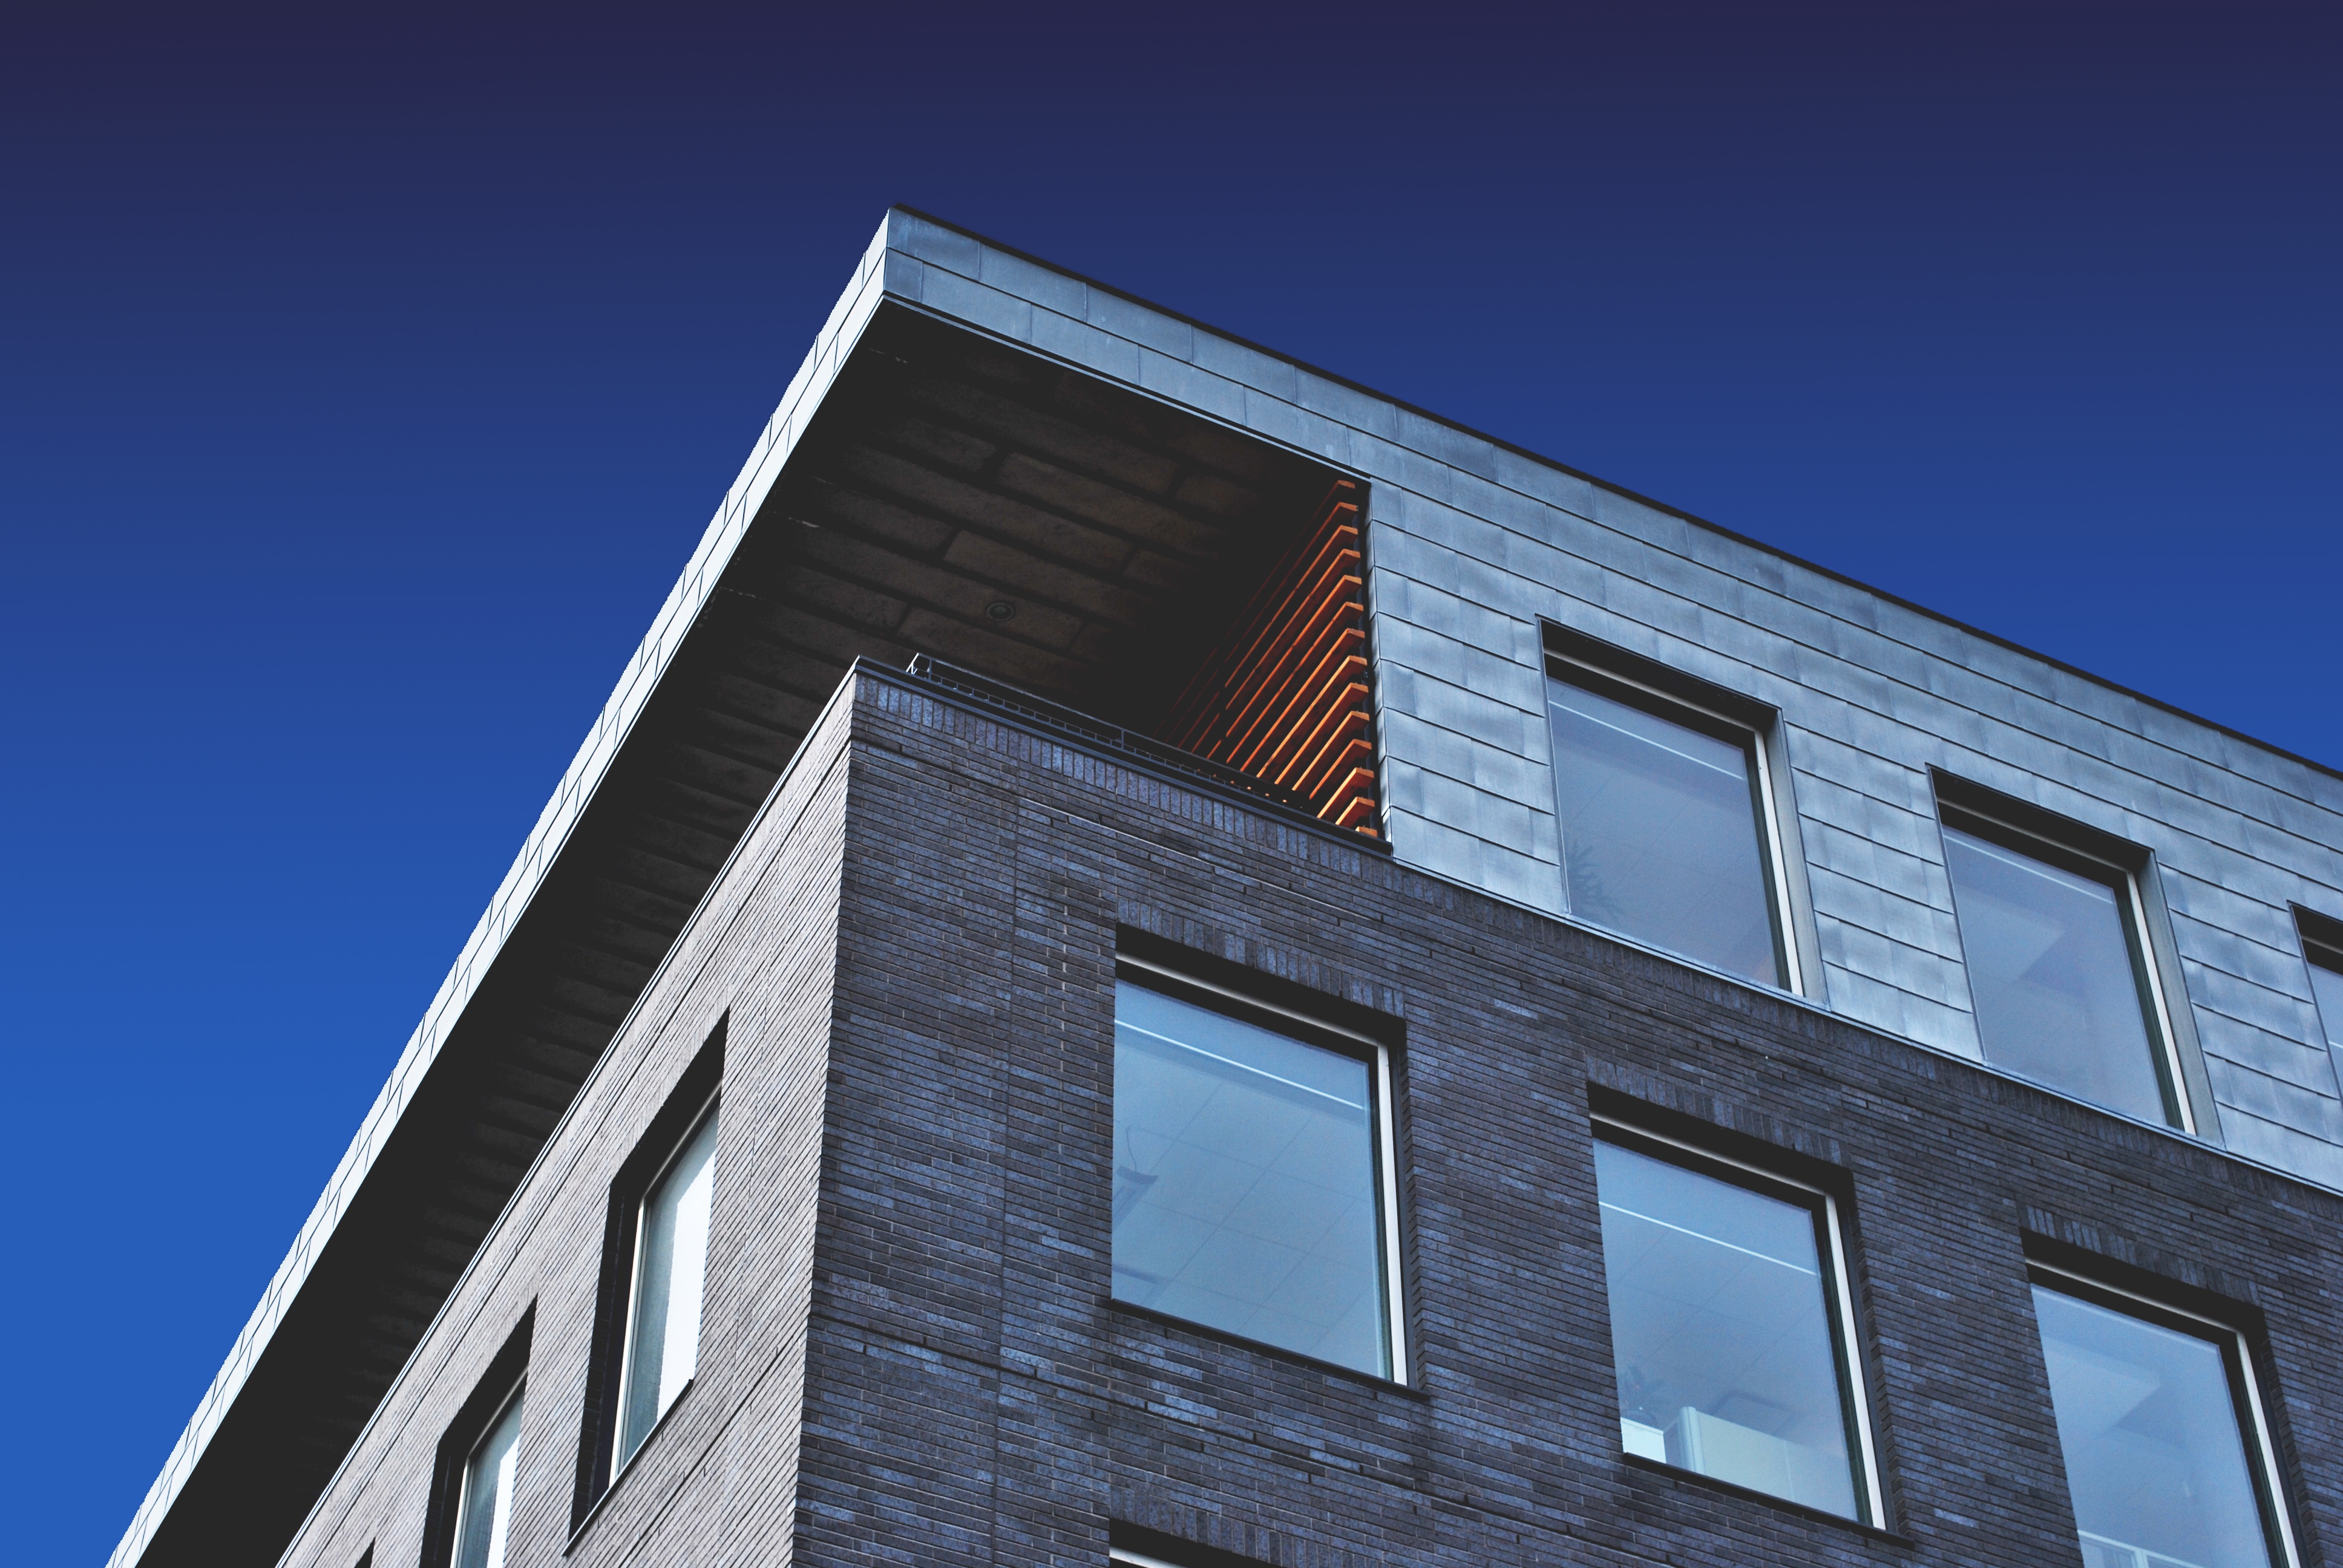
architecture, house, window, perspective, roof, building, facade, blue, professional, tower block, windows, siding, daylighting